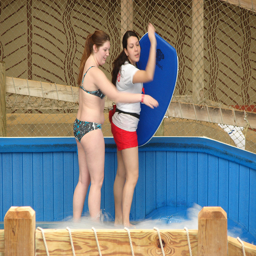
A couple of women standing on top of  a water slide.
Some very cute girls standing by a water slide with a board.
Two woman standing together and one of them is holding a surfboard.
a couple of women are standing in a pool
a person holding a wake board near some water